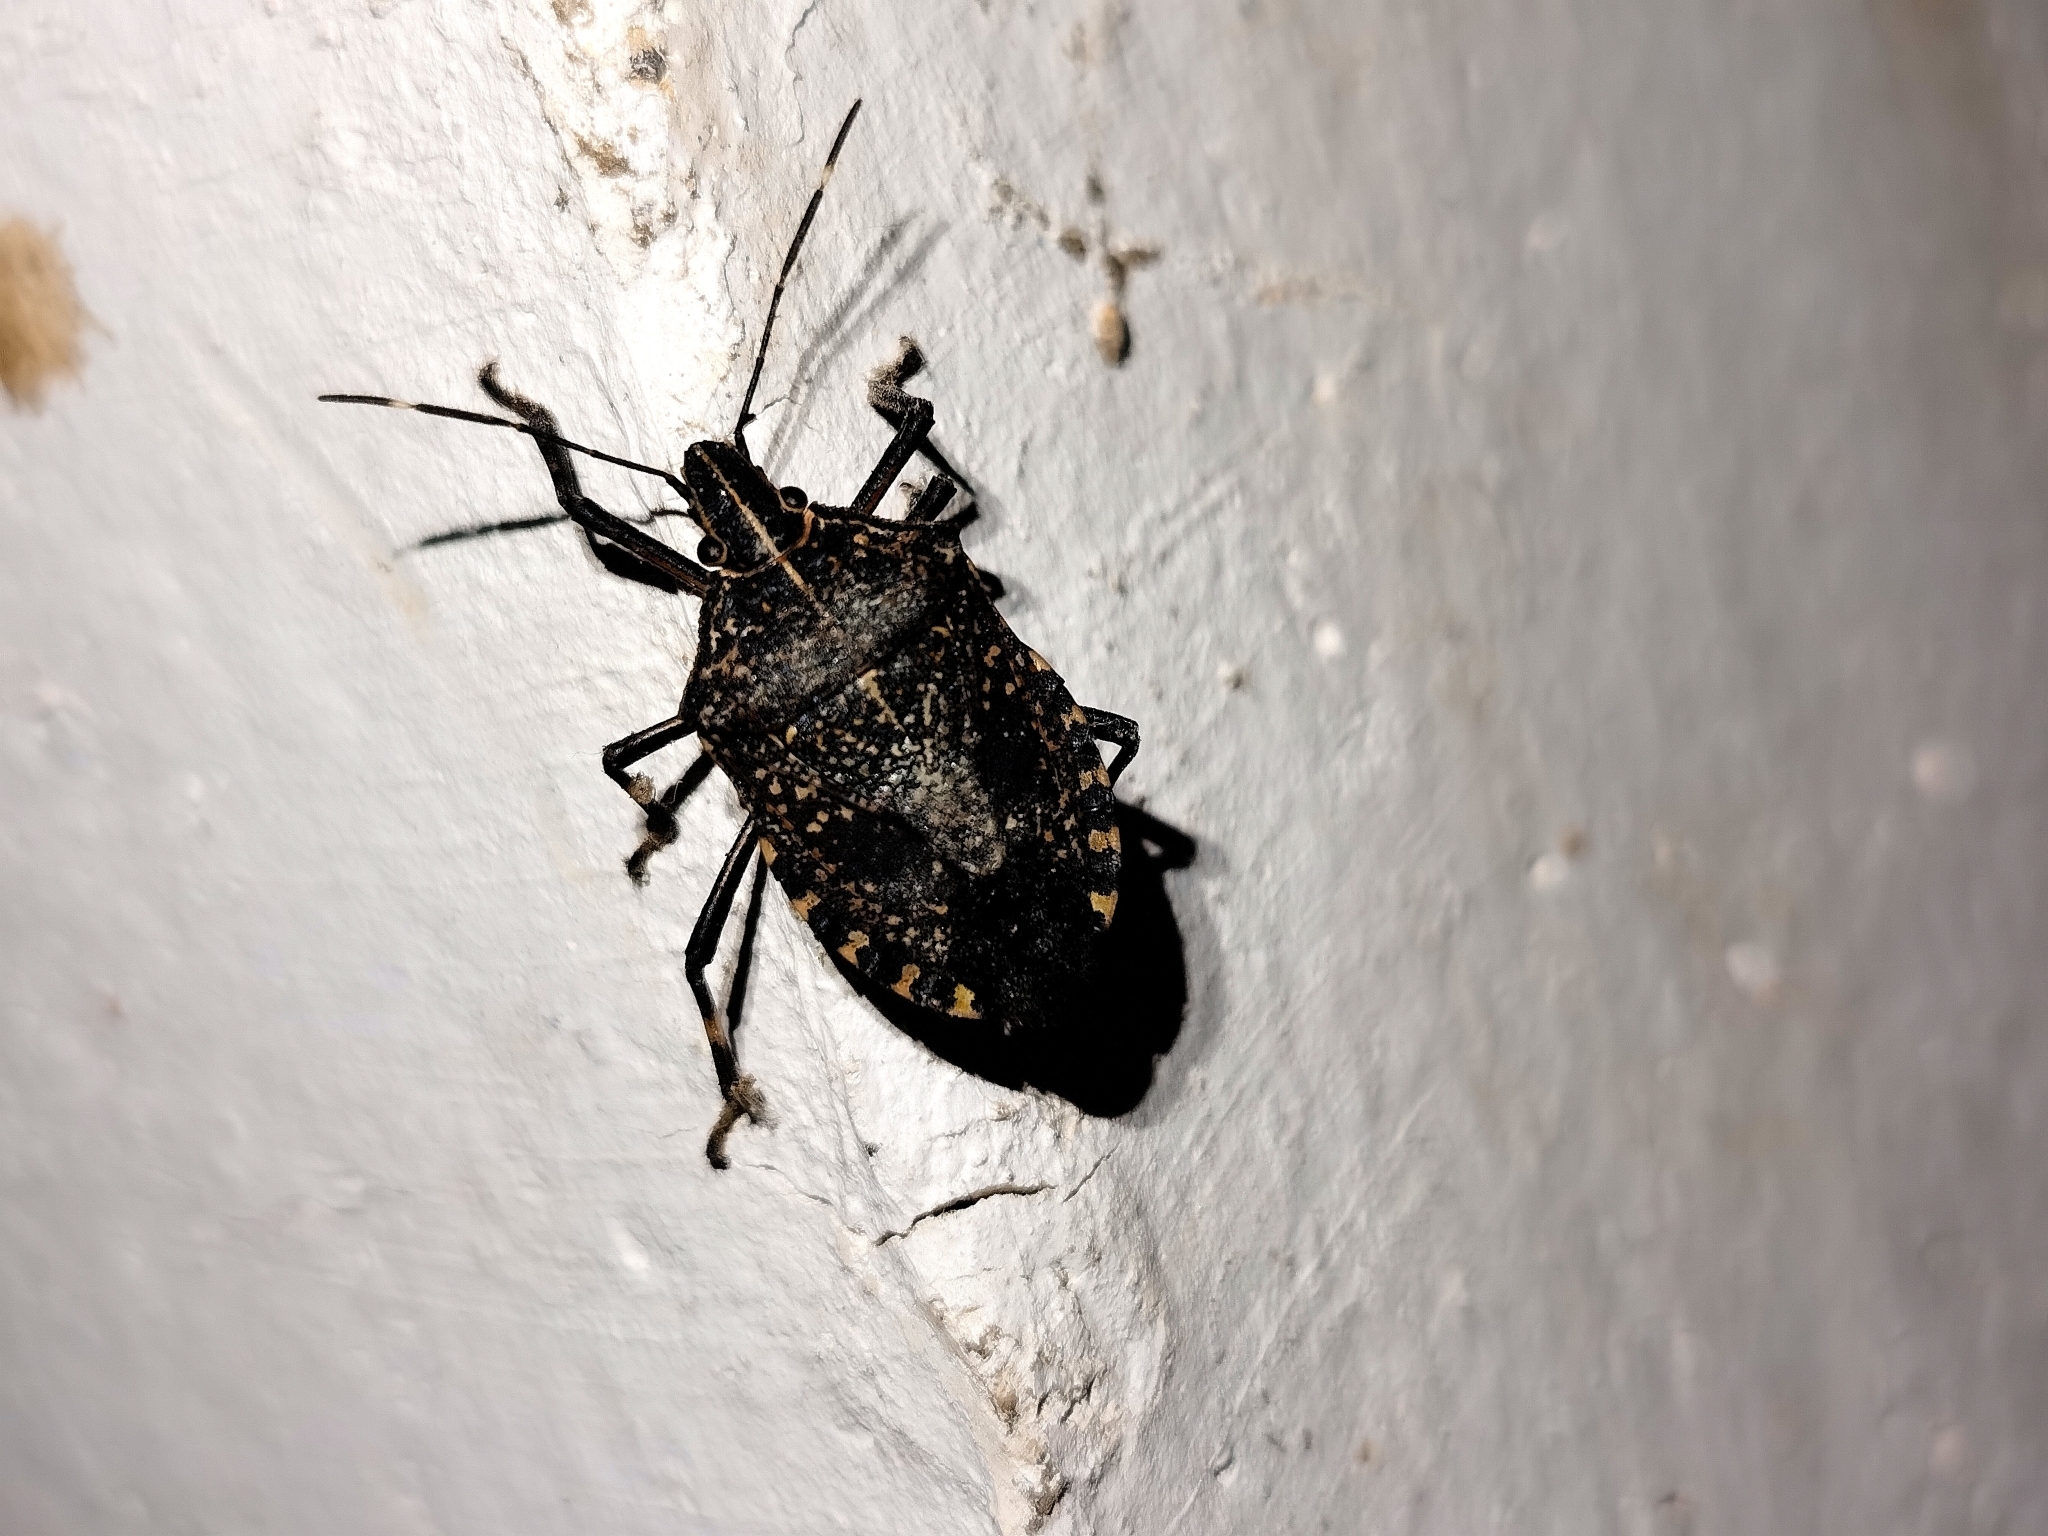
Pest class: stink_bug